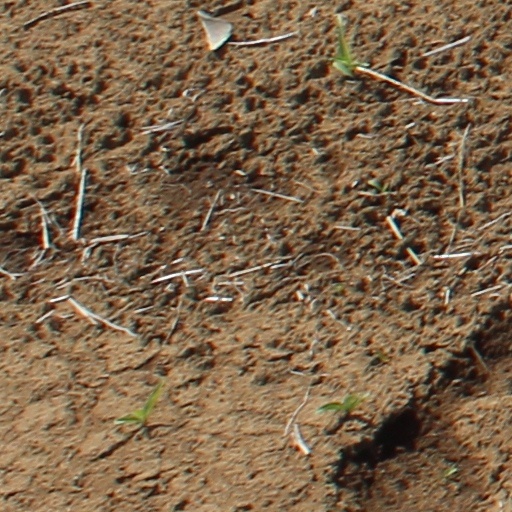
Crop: wheat